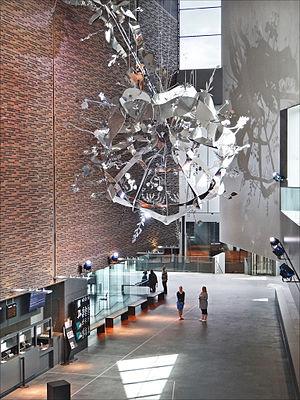
La Maison de la musique d'Helsinki est un centre de concerts et un centre musical situé rue Eero Erkonkatu dans le quartier Töölönlahti à Helsinki et près de la bibliothèque centrale d'Helsinki Oodi.